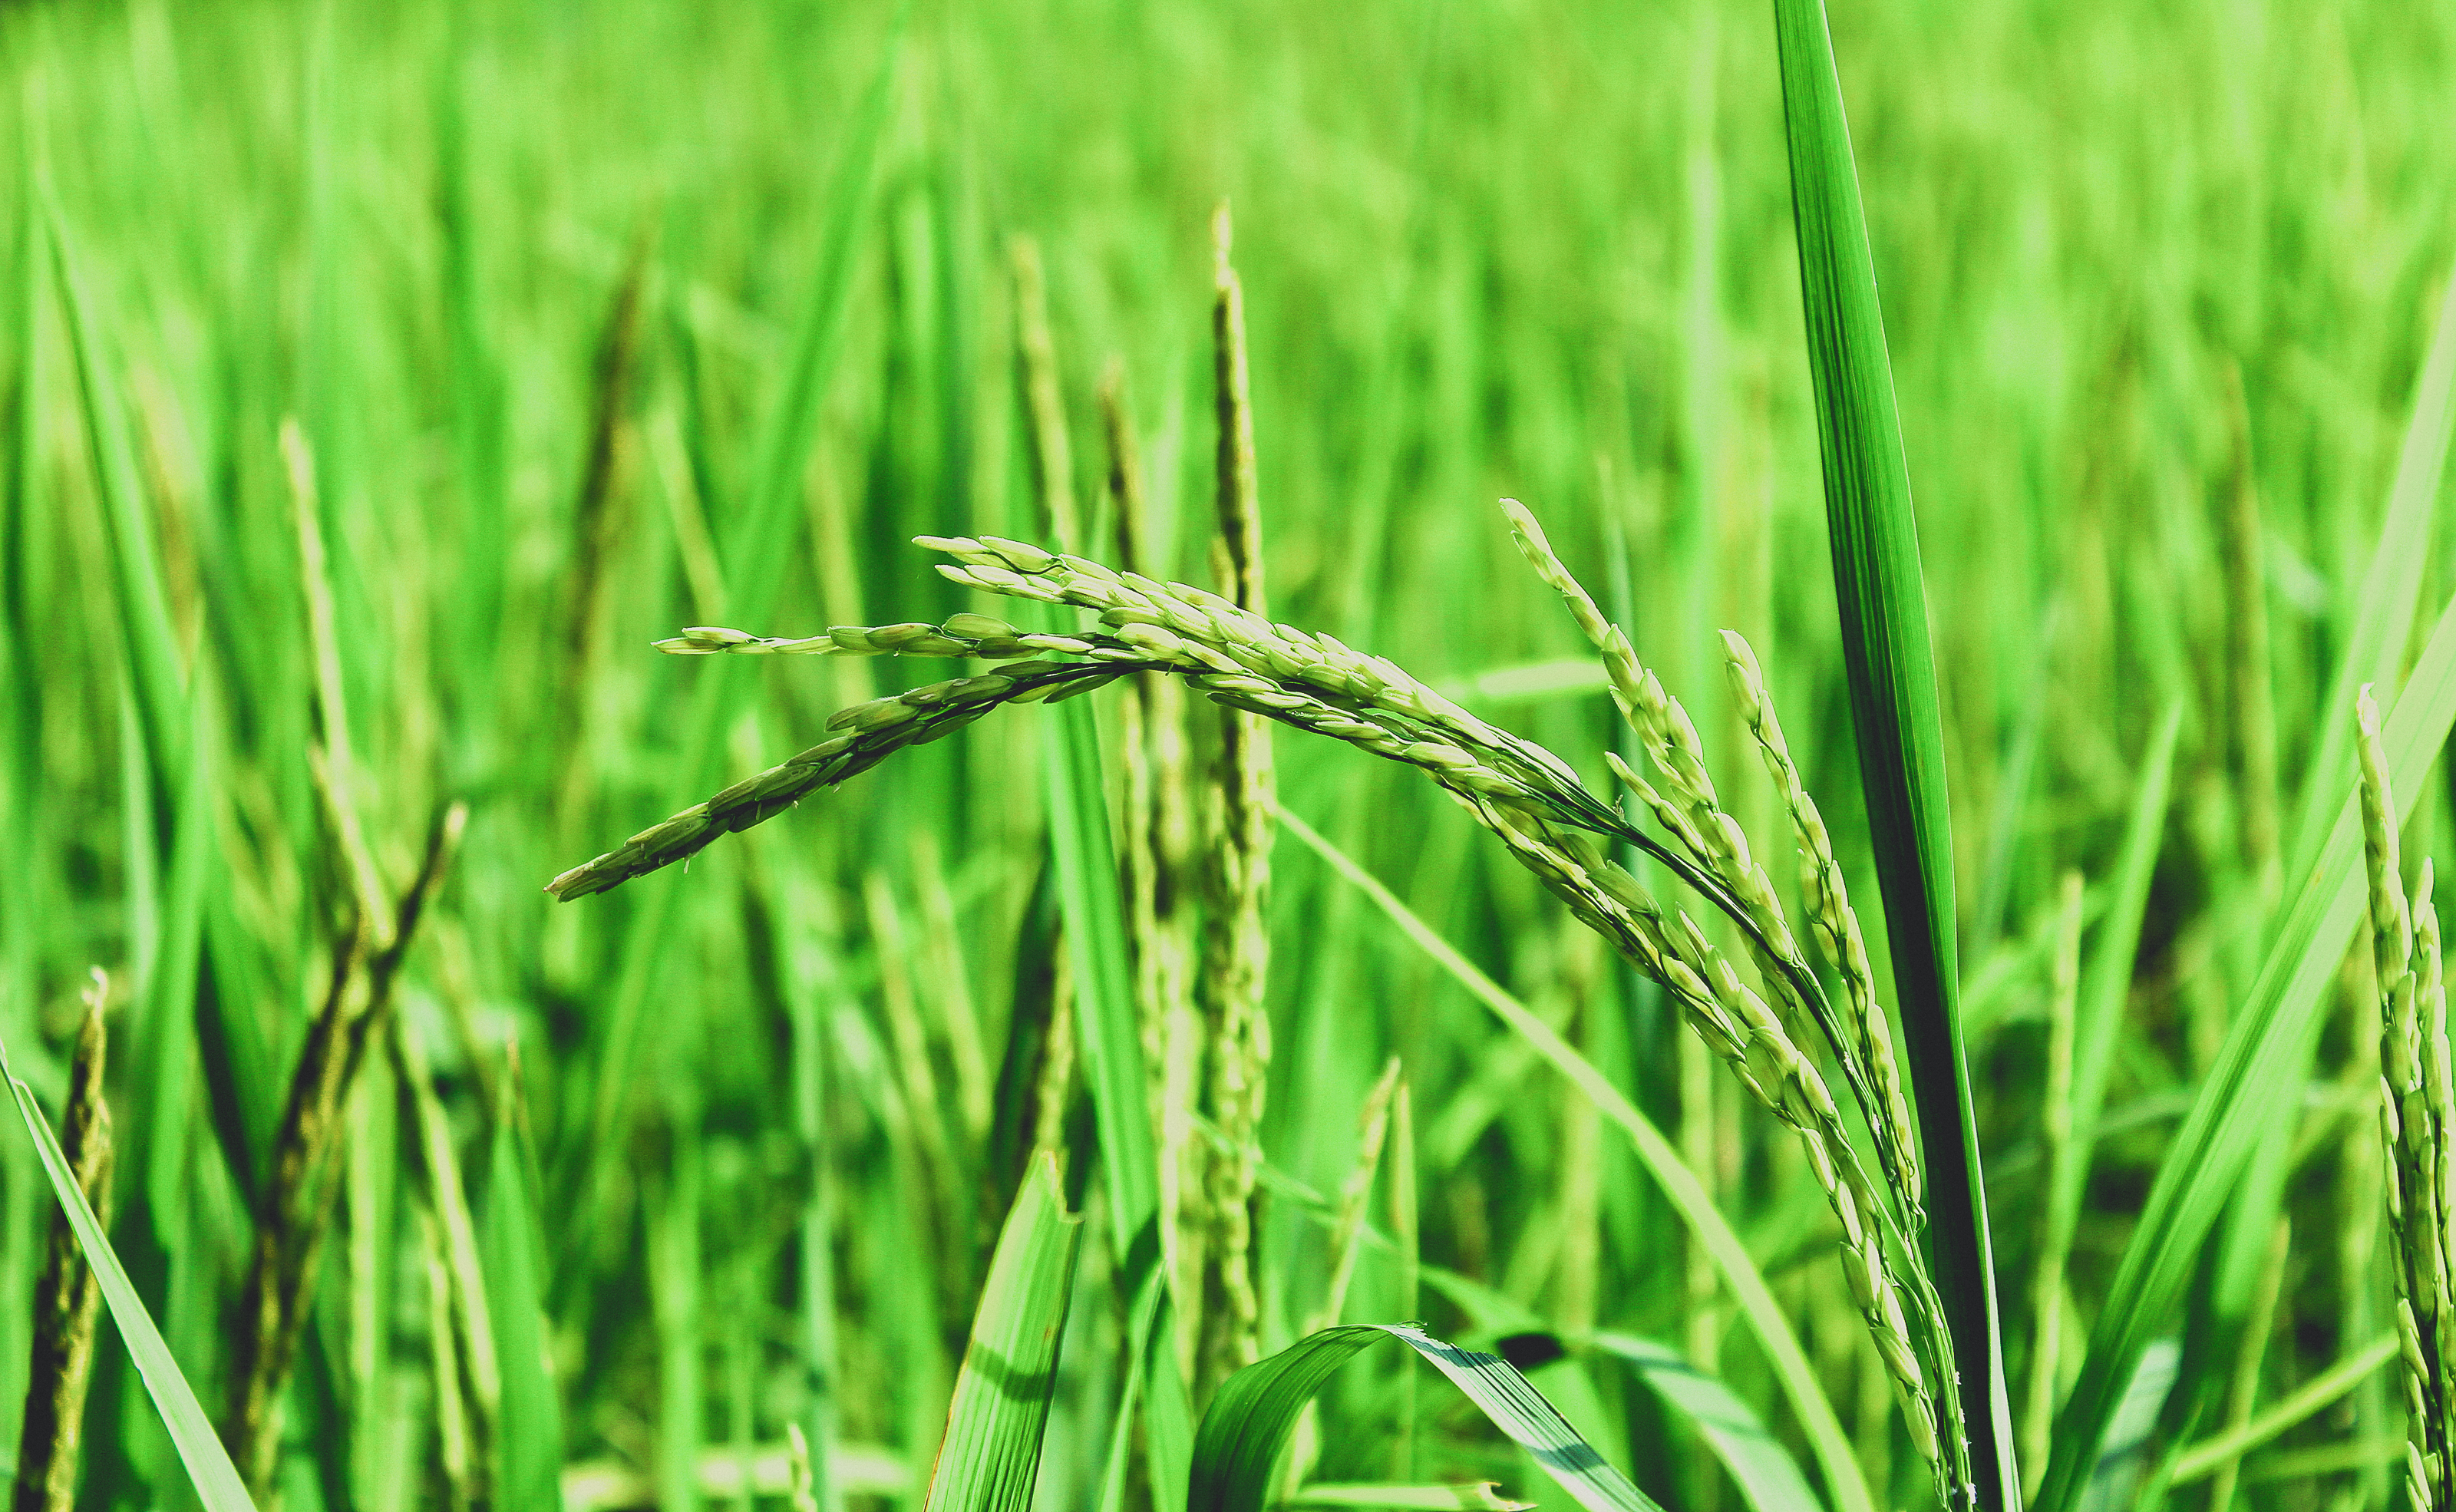
rice, green, farm, nature, field, agriculture, outdoor, plant, background, food, yellow, harvest, landscape, countryside, asia, natural, thailand, paddy, sky, crop, grass, rural, grain, ripe, farming, asian, season, land, growth, flora, grass family, paddy field, rye, grassland, sweet grass, commodity, chrysopogon zizanioides, plant stem, food grain, prairie, cereal, barley